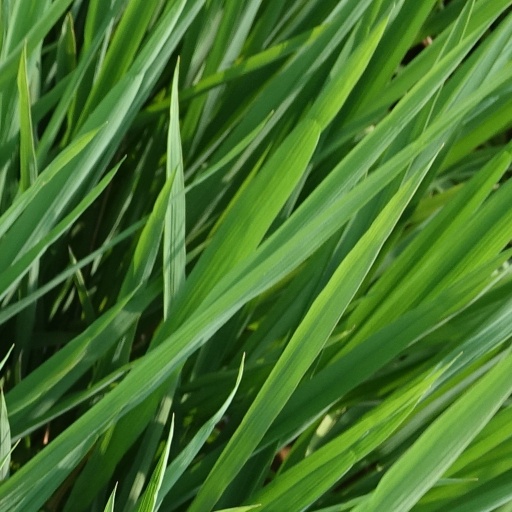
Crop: rice